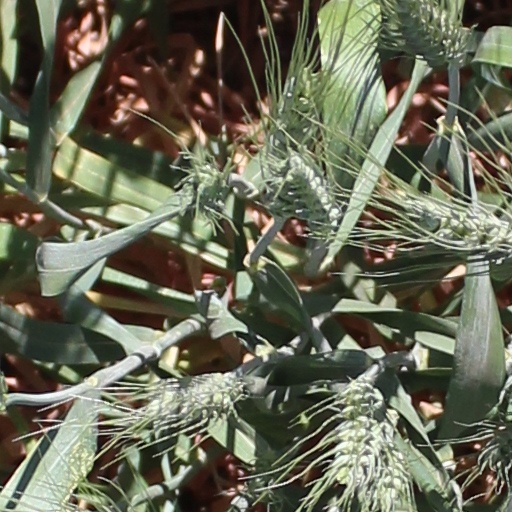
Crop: wheat